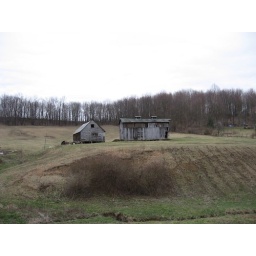
Farm buildings in a field with a white sky.